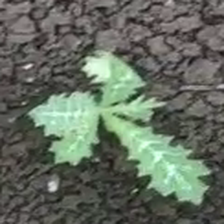
Weed species: Bilayat_(Mexicana_Argemone)